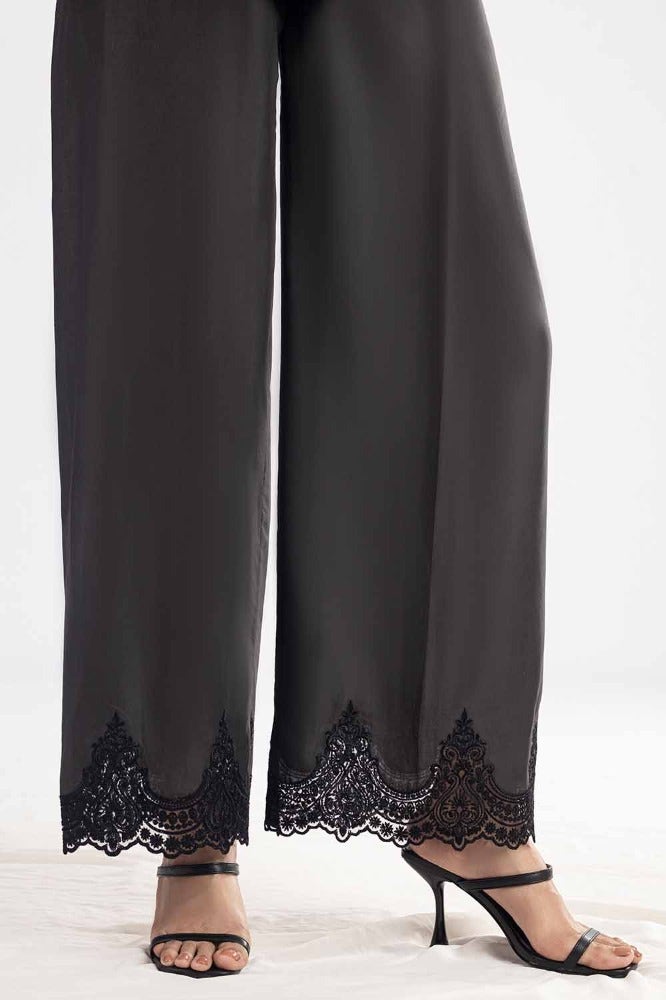
black lace trim silk pants